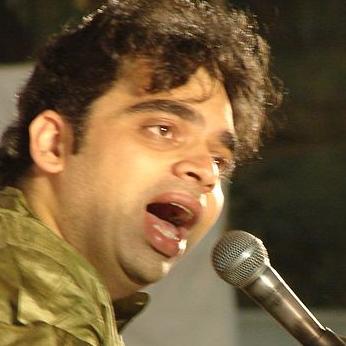
Age: 31